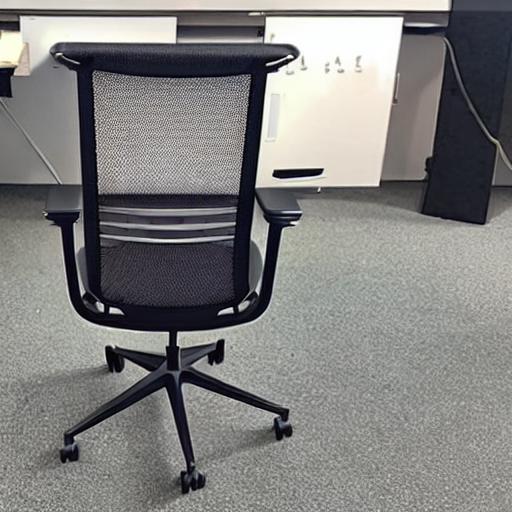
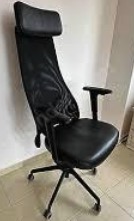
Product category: items_chair
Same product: no